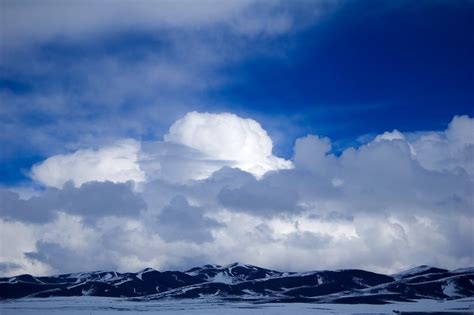
Weather: cloudy or overcast